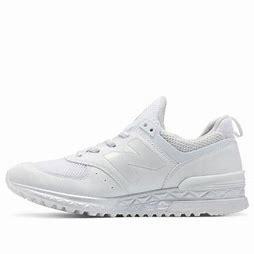
Brand: New
Model: Balance New Balance 574 Series